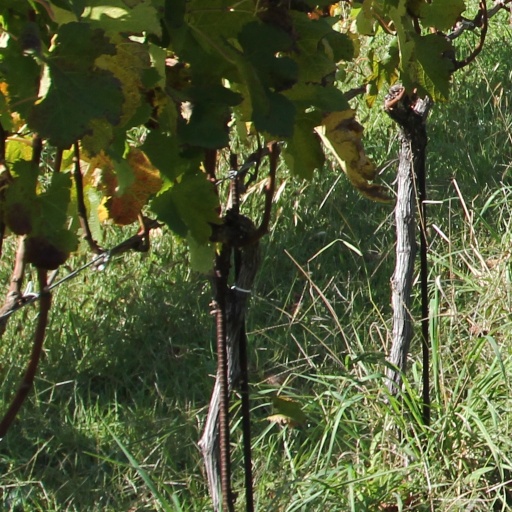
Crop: grape